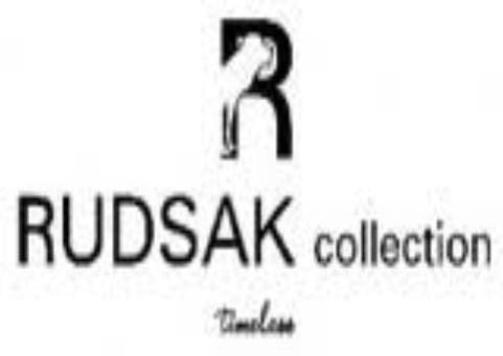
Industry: Clothes